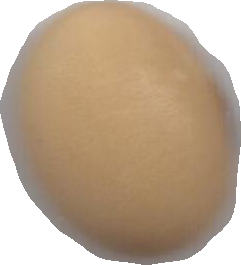
Variety: Anjasmoro